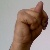
The image shows a hand gesture representing the letter 'N' in Indian Sign Language.